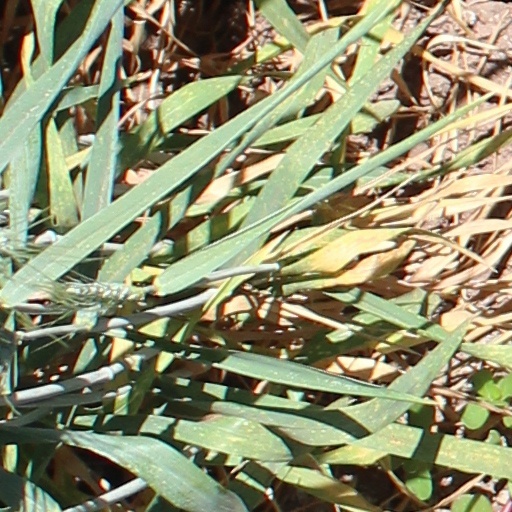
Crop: wheat